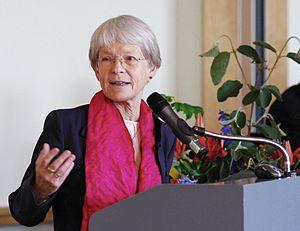
Maria Jepsen est une ecclésiastique de confession luthérienne. Elle a été nommée évêque de Hambourg au sein de l'Église évangélique-luthérienne du nord de l'Elbe le 4 avril 1992, ce qui fait d'elle première femme au monde sacrée évêque luthérienne.